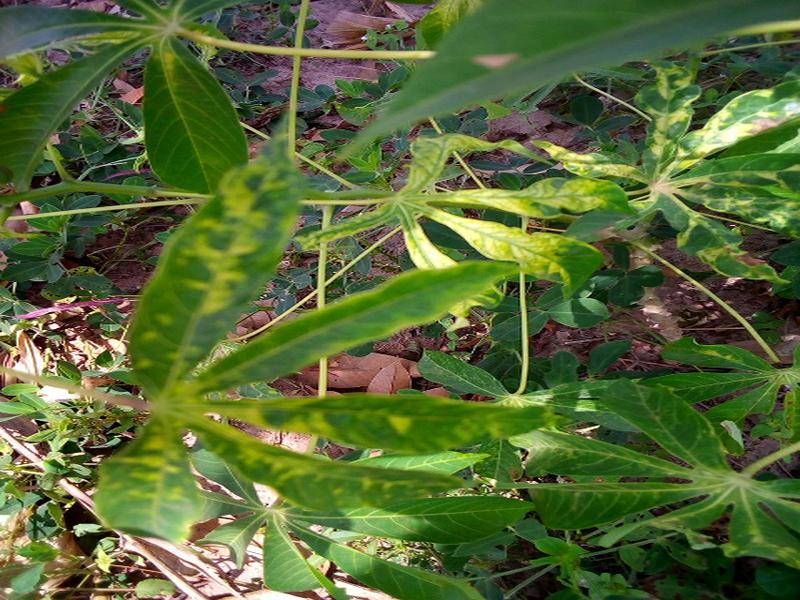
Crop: cassava
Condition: mosaic_disease